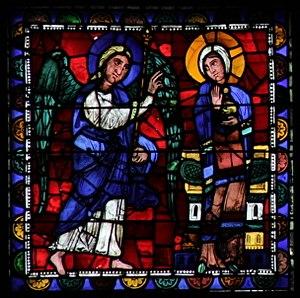
L’Annonciation est l'annonce de sa maternité divine faite à la Vierge Marie par l'archange Gabriel.